77a Squadriglia

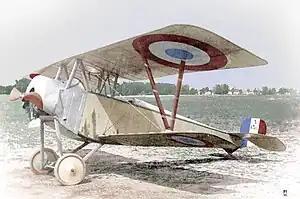
Nieuport 10

"77a Squadriglia" of the "Corpo Aeronautico Militare" was founded at La Comina on 31 May 1916. It was issued Nieuport 10 two-seaters and assigned to "3o Gruppo". The new squadron began flying combat operations in July 1916. After its move to Cascina Farello, on 14 November 1916 the squadron's airfield was bombed, killing two.